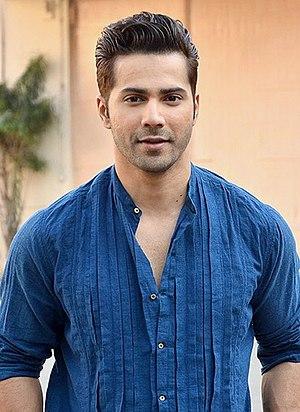
Varun Dhawan est un acteur indien de Bollywood. Il est le fils du réalisateur David Dhawan.